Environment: real
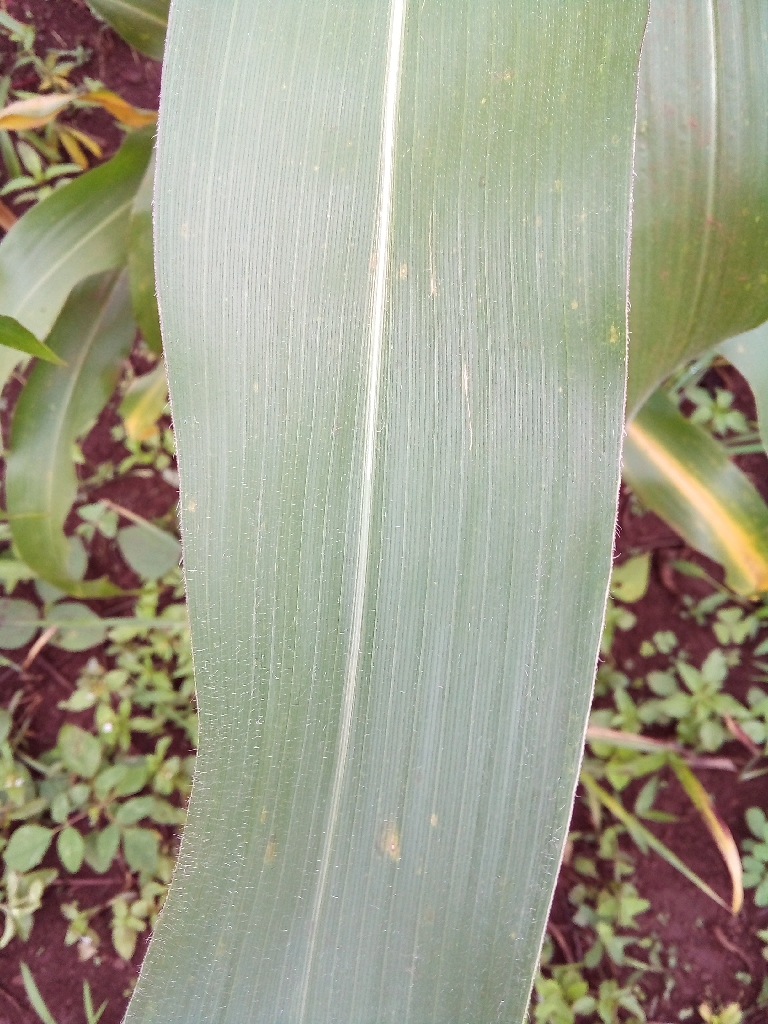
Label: healthy